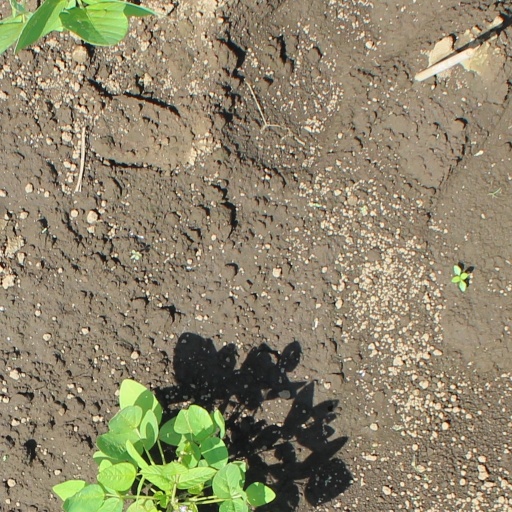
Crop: soybean